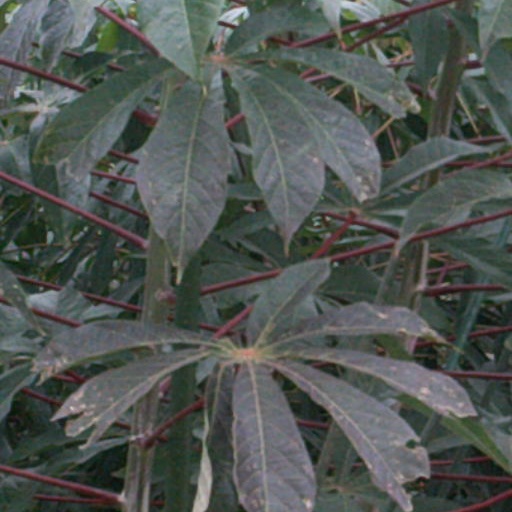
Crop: cassava